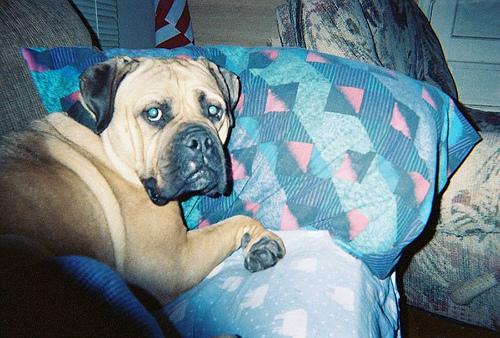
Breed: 231-n000077-bull_mastiff